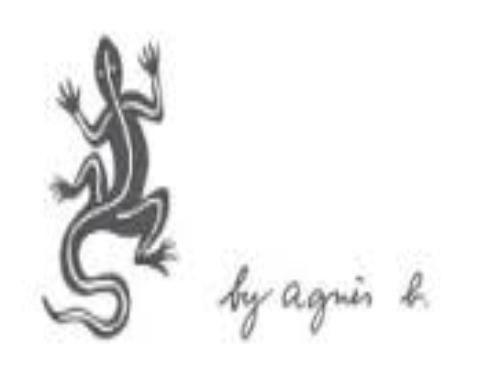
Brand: Agnes b
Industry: Clothes